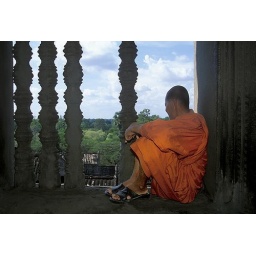
angkor wat, monk sitting in window